Breitachklamm

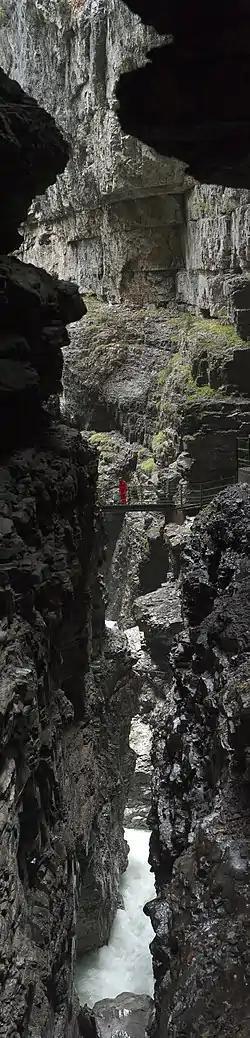
Breitachklamm

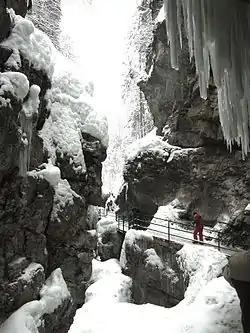
Breitachklamm in Winter

The Breitachklamm is a gorge created by the river Breitach in the Allgäu region in Southern Germany. It is located at the exit of the Kleinwalsertal near Tiefenbach, a city district of Oberstdorf.